Black horror

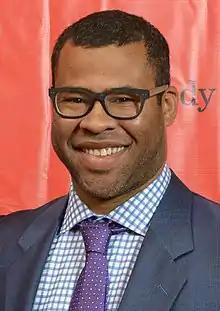
"Get Out" (2017), the directorial debut of Jordan Peele ("pictured"), is often credited with widely popularizing Black horror

The 2014 Spike Lee Black horror film "Da Sweet Blood of Jesus" was a reimagining of "Ganja & Hess". Black horror was brought to international prominence through the release of Jordan Peele's 2017 directorial debut "Get Out", a horror film about racism, race relations and microaggressions. It follows Chris Washington, played by Daniel Kaluuya, who leaves Brooklyn to visit the family of his white girlfriend, Rose Armitage, played by Allison Williams, in a white suburb, where it is revealed that they partake in medical experimentation on Black people. The film also opposed the notion of a post-racial America following Barack Obama's election as president of the United States in 2008. For "The Hollywood Reporter", Richard Newby wrote that Peele "changed the game" with "Get Out", which "managed to encompass the horror blacks experience on a scale unlike any we'd seen before". In 2023, Bethonie Butler of "The Washington Post" wrote that "Get Out" "upped the ante when it came to discourse about horror and race" and that "few films... have come close to the social commentary that made "Get Out" a cultural phenomenon", while Nick Schager of "The Daily Beast" wrote that it "ushered in a wave of Black horror films and TV series that investigate and exploit modern and historical racial dynamics for monstrous thrills". For his writing of the film, Peele won the Academy Award for Best Original Screenplay, making him the first African-American winner of the award, and the film's international $225 million gross led to a surge in other Black horror projects. Black horror directors William Crain, Rusty Cundieff and Justin Simien also stated that the success of "Get Out" offered more opportunities for Black horror filmmakers.